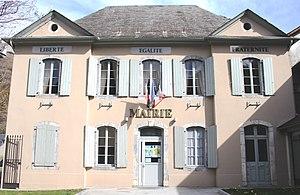
Mairie de Campan (Hautes-Pyrénées)
Campan est une commune française située dans le département des Hautes-Pyrénées, en région Occitanie.